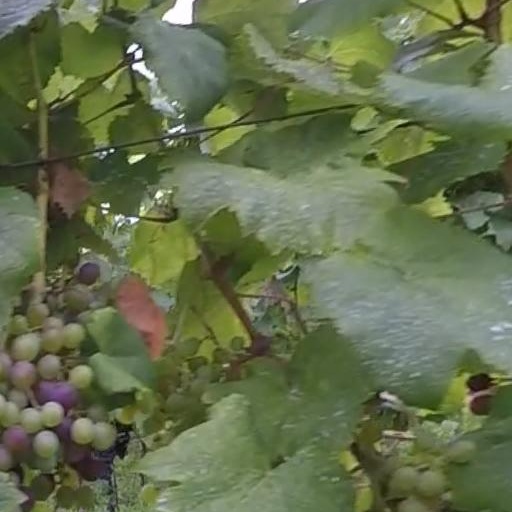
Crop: grape